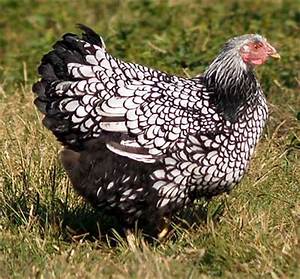
Label: gallina